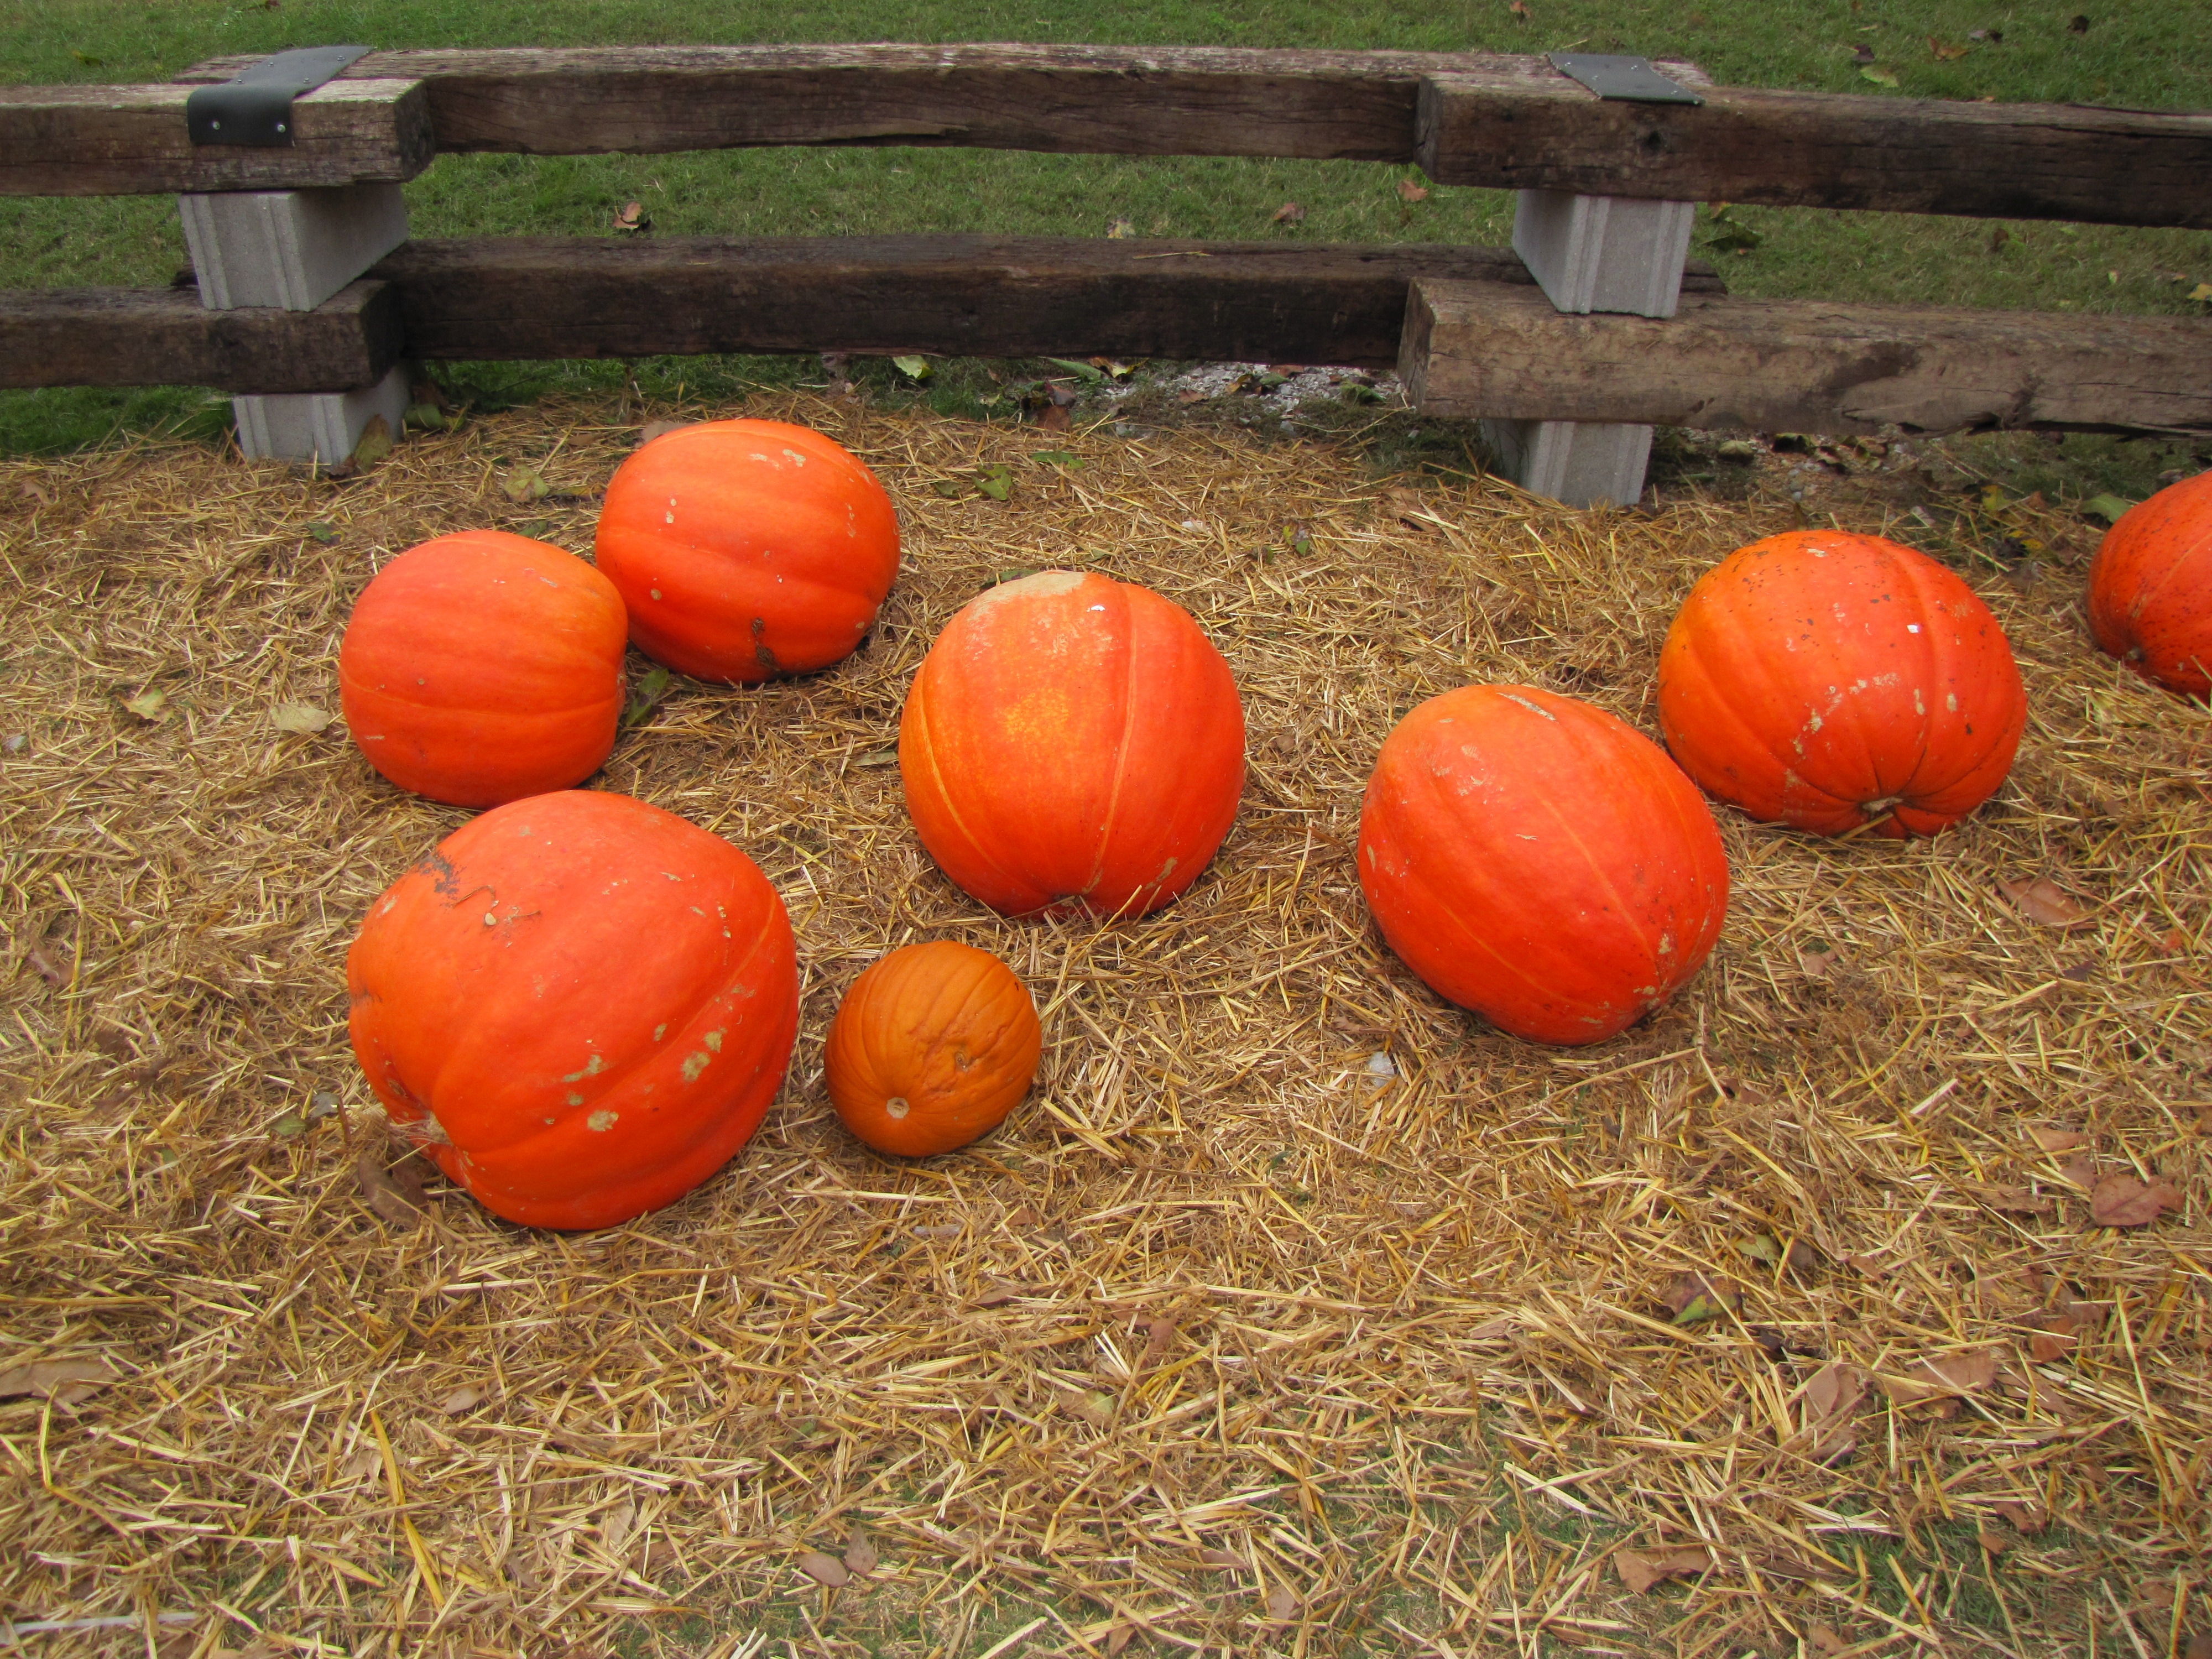
fall, orange, food, harvest, produce, vegetable, pumpkin, halloween, market, garden, gourd, patch, calabaza, october, pumpkins, cucurbita, winter squash